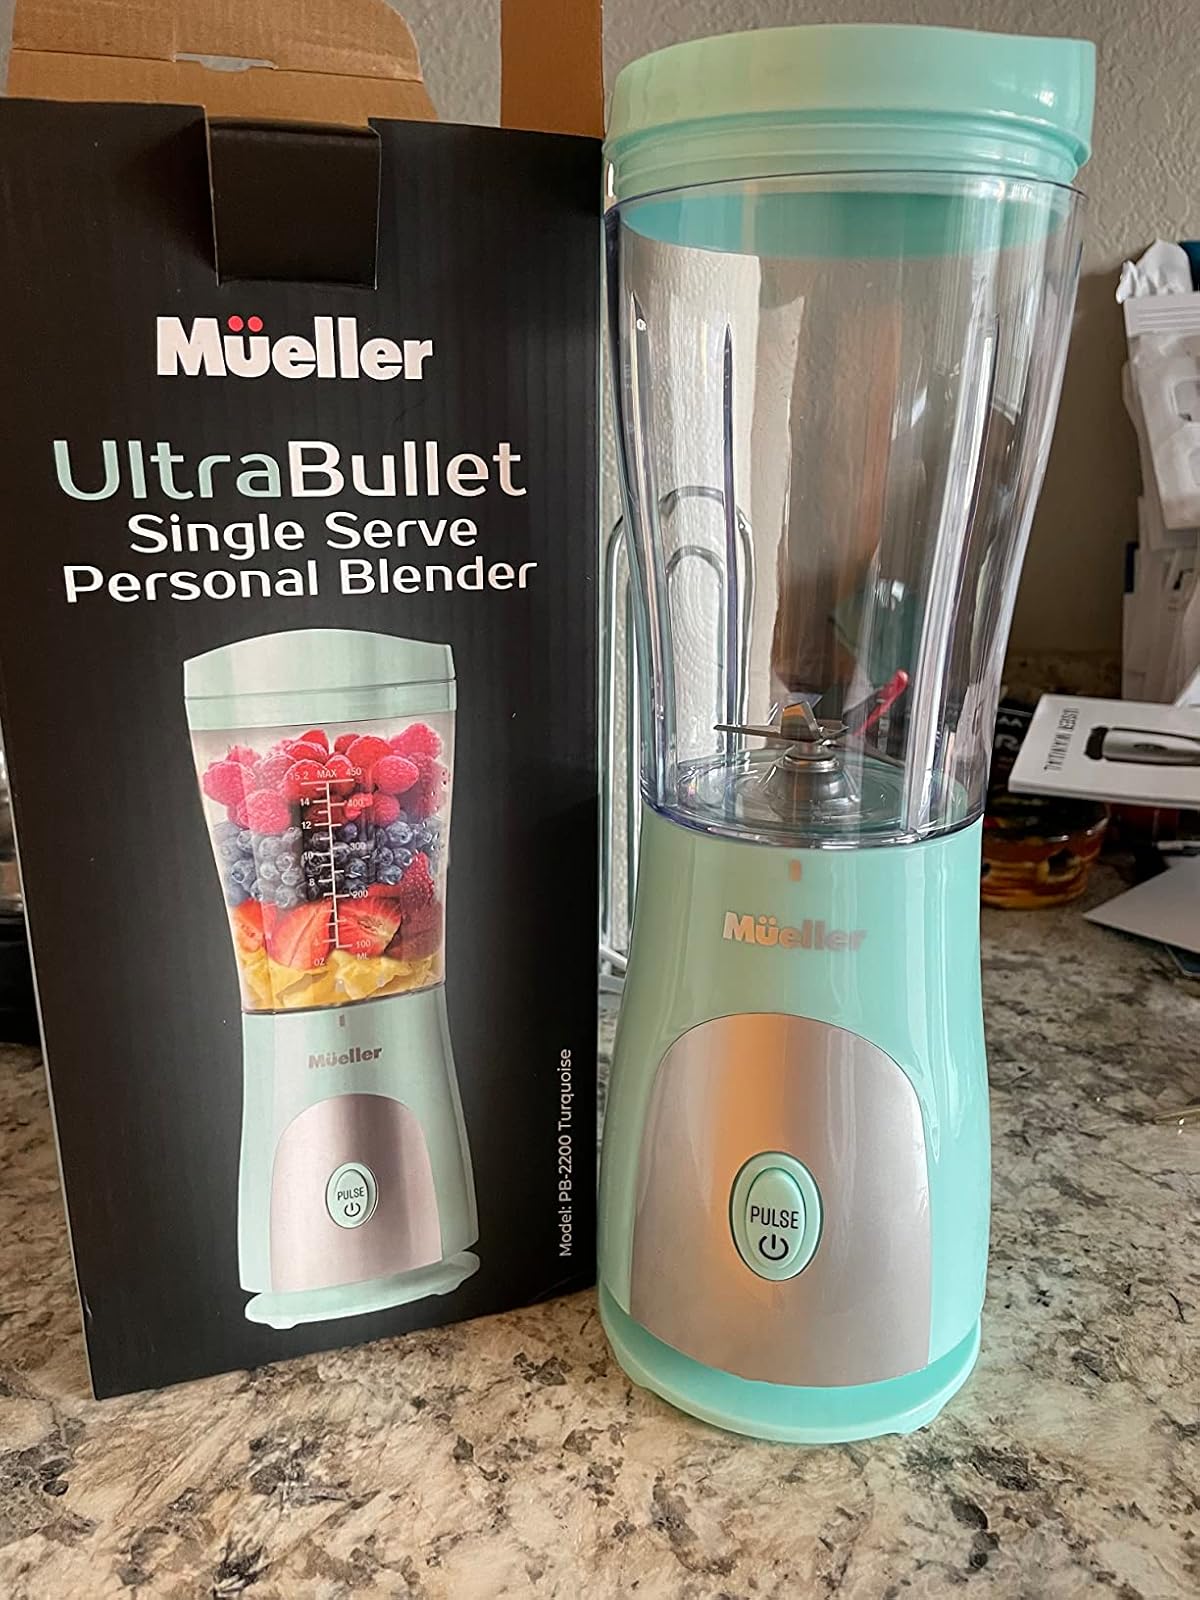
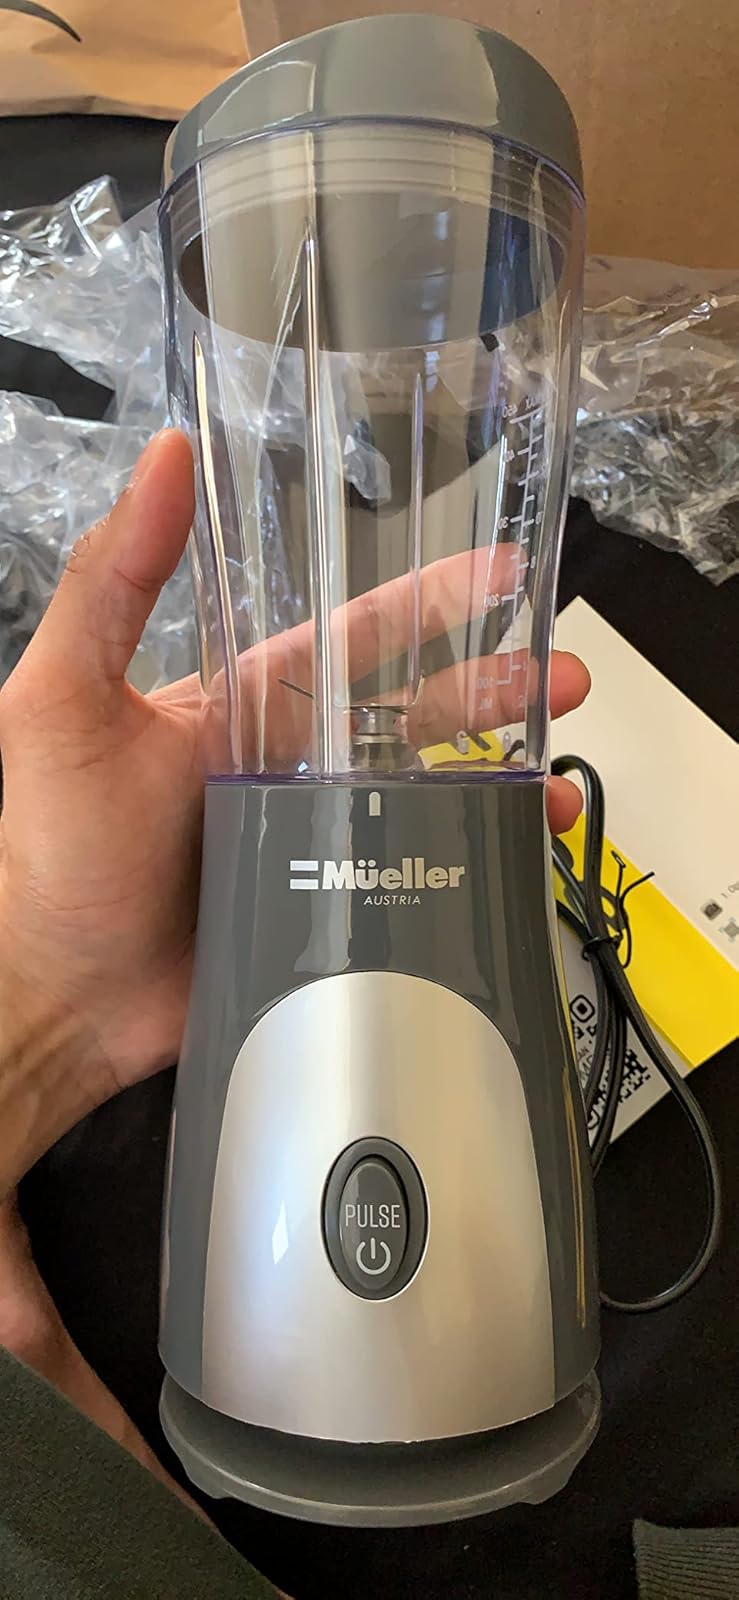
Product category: items_blender
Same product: no